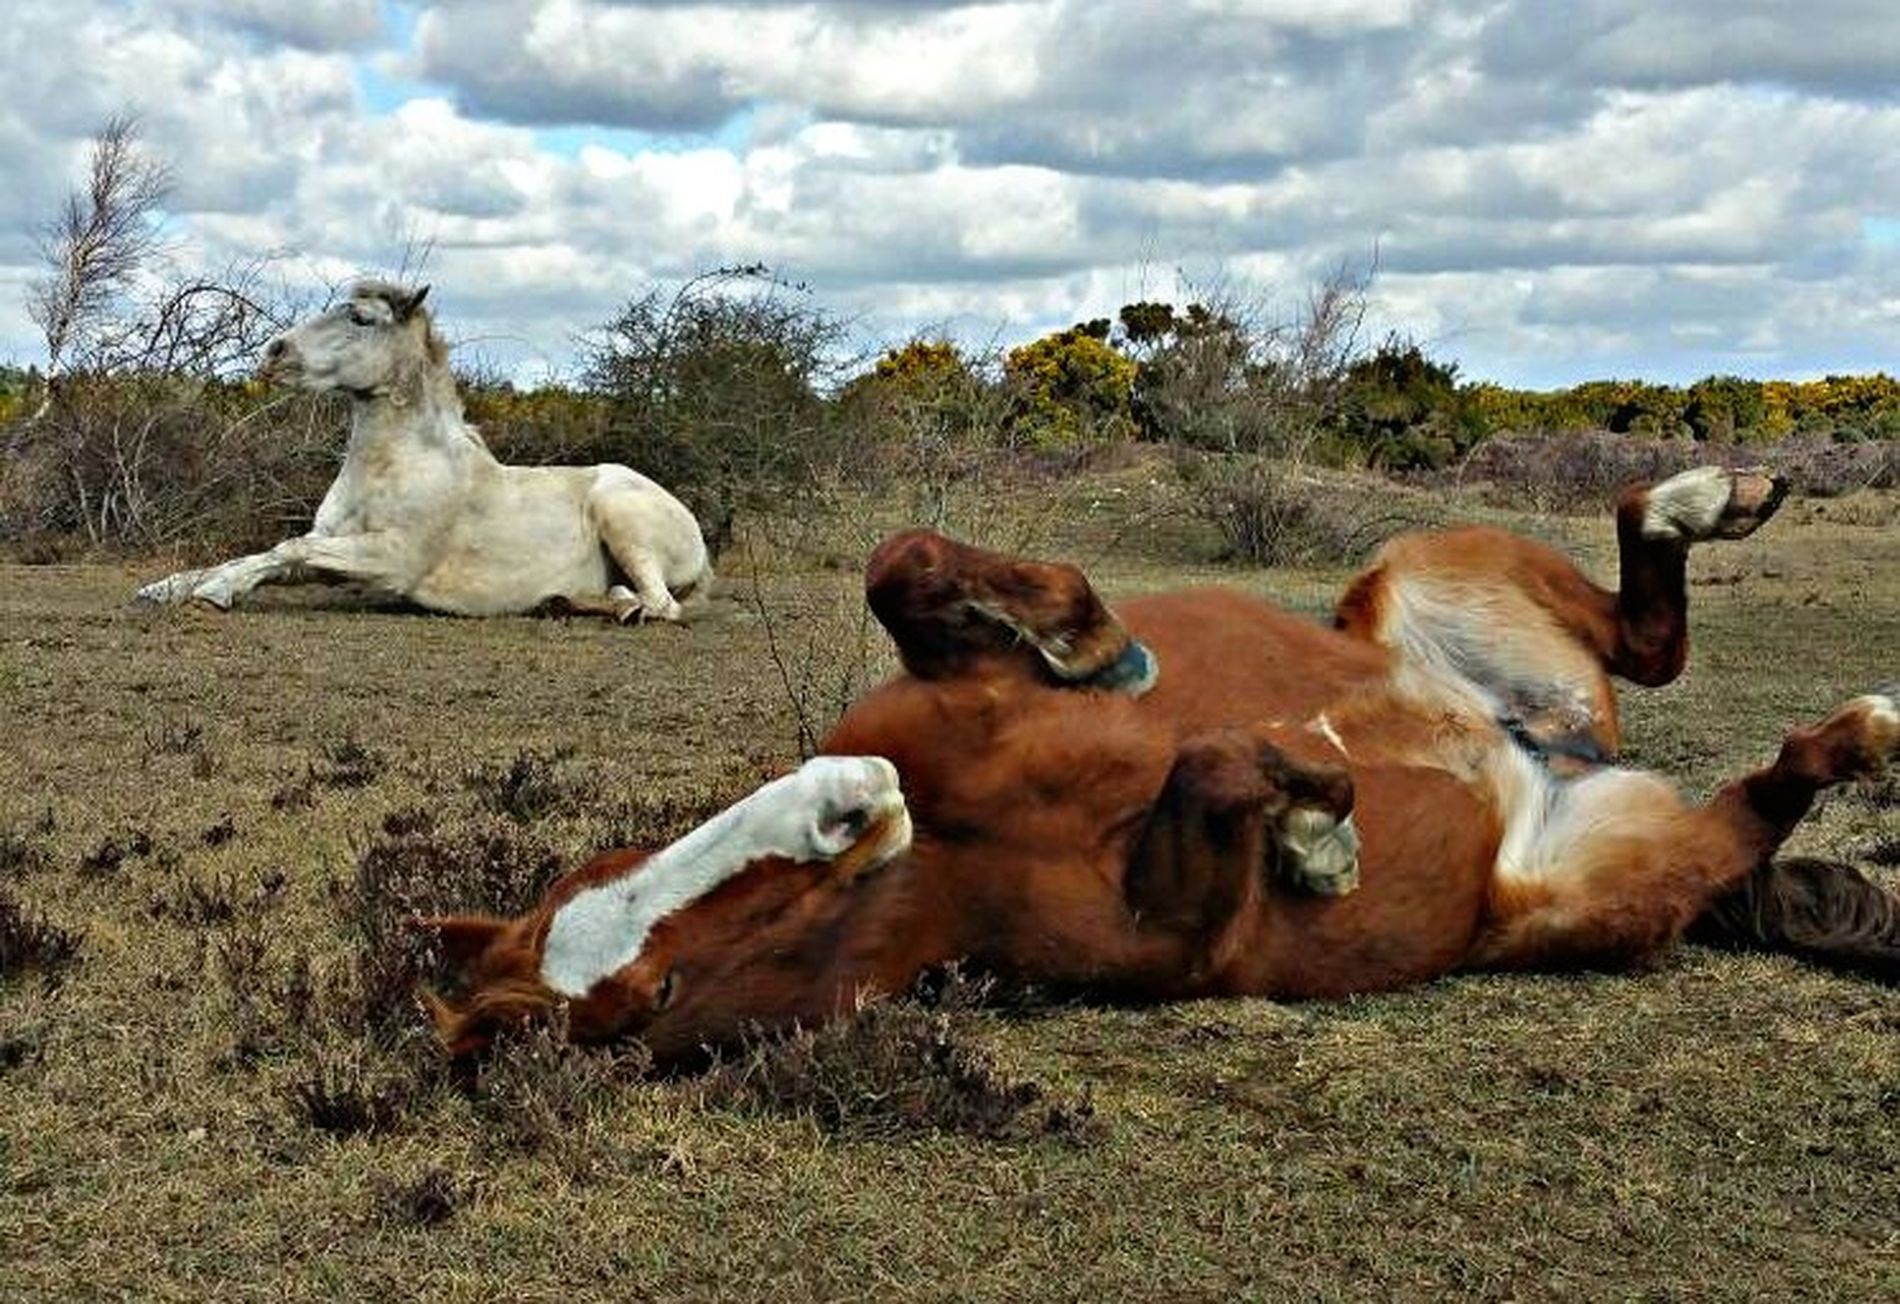
Peaceful Field
Two horses lying in an open field, one resting and the other playfully rolling on the ground
The picture, taken from a little below eye level, depicts a vast area under a sky full of clouds. A brown horse freely rolls on the dry soil of grass, while in the back, a white horse sits completely at ease. The calm, natural feeling helps bring forth images of unspoiled countryside tranquility. The colors range from earth browns and faded greens to the muted grays of the sky, mingling into rich, rustic tones that highlight the landscape's simplicity
Labels: Field, Grassland, Nature, Outdoors, Animal, Colt Horse, Horse, Mammal, Countryside, Farm, Pasture, Rural, Kangaroo, Foal, Grazing, Herd, Ranch, sky